Prapreče, Žužemberk

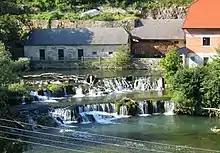
The Vehovec Mill

There are two mills on the left bank of the Krka River in the southwestern part of Prapreče. The Vehovec Grain Mill and Sawmill (Vehovčev mlin in žaga) dates from about 1800 and is housed in the lower part of a two-story building. The grain mill operated in it for 200 years before it was removed in 1980. The sawmill had a Venetian frame saw that stopped working in 1950 and was removed. The millrace and sluice have been preserved. The Zajc Mill ("Zajčev mlin") stands immediately southeast of the Vehovec Mill in a building that dates to the first quarter of the 19th century but has been remodeled several times. It contains two old-fashioned sets of millstones and a roller mill, and it stands nest to a small hydroelectric station with a radial Francis turbine.